List of Morning Musume members

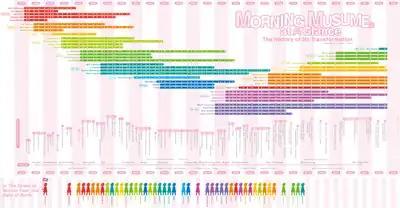
Table of the members 1997–present

Morning Musume contains a leader and a sub-leader role, which consists of providing moral support to the group. The sub-leader position was established on April 16, 2001, when Kaori Iida became the second leader.